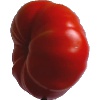
Label: Tomato 3